General Dynamics F-16 Fighting Falcon operators

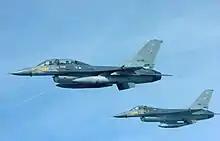
Two Royal Thai Air Force F-16 aircraft fly in formation March 17, 2009, as a part of the aerial missions of Exercise Cope Tiger in Korat, Thailand.

Pakistan was an early customer of the F-16, seeking to counter a heavy Soviet presence in Afghanistan, in addition to countering its traditional rival, India. An initial order for 40 aircraft was delivered in two installments, and led to a further order for 71 more F-16A/B Block 15 OCU aircraft. Due to political developments relating to Pakistan's nuclear program, these aircraft were embargoed before delivery. 28 remained in storage while other buyers were sought (and a 10-year lease to the Royal New Zealand Air Force fell through due to a change of government), but ultimately it was decided that the aircraft would be put into service with the US Air Force and Navy as aggressor aircraft. The remaining aircraft were not completed.